The Chronicle of Higher Education

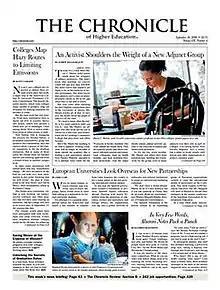
September 18, 2009 front page of "The Chronicle"

The Chronicle of Higher Education is an American newspaper and website that presents news, information, and jobs for college and university faculty and student affairs professionals, including staff members and administrators. A subscription is required to read some articles.